89th Punjabis

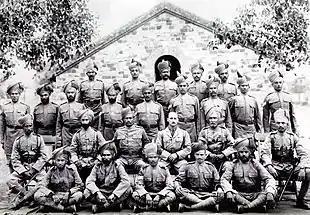
Gallantry Award recipients of 89th Punjabis with Lt Col NM Geoghegan, DSO, Nowshera, 1917.

The regiment finally arrived home in August 1920 after six long years of active service. During the war, it suffered 1018 casualties including 211 killed. Their long list of honours and awards includes the Victoria Cross awarded to Naik Shahmed Khan in 1916.